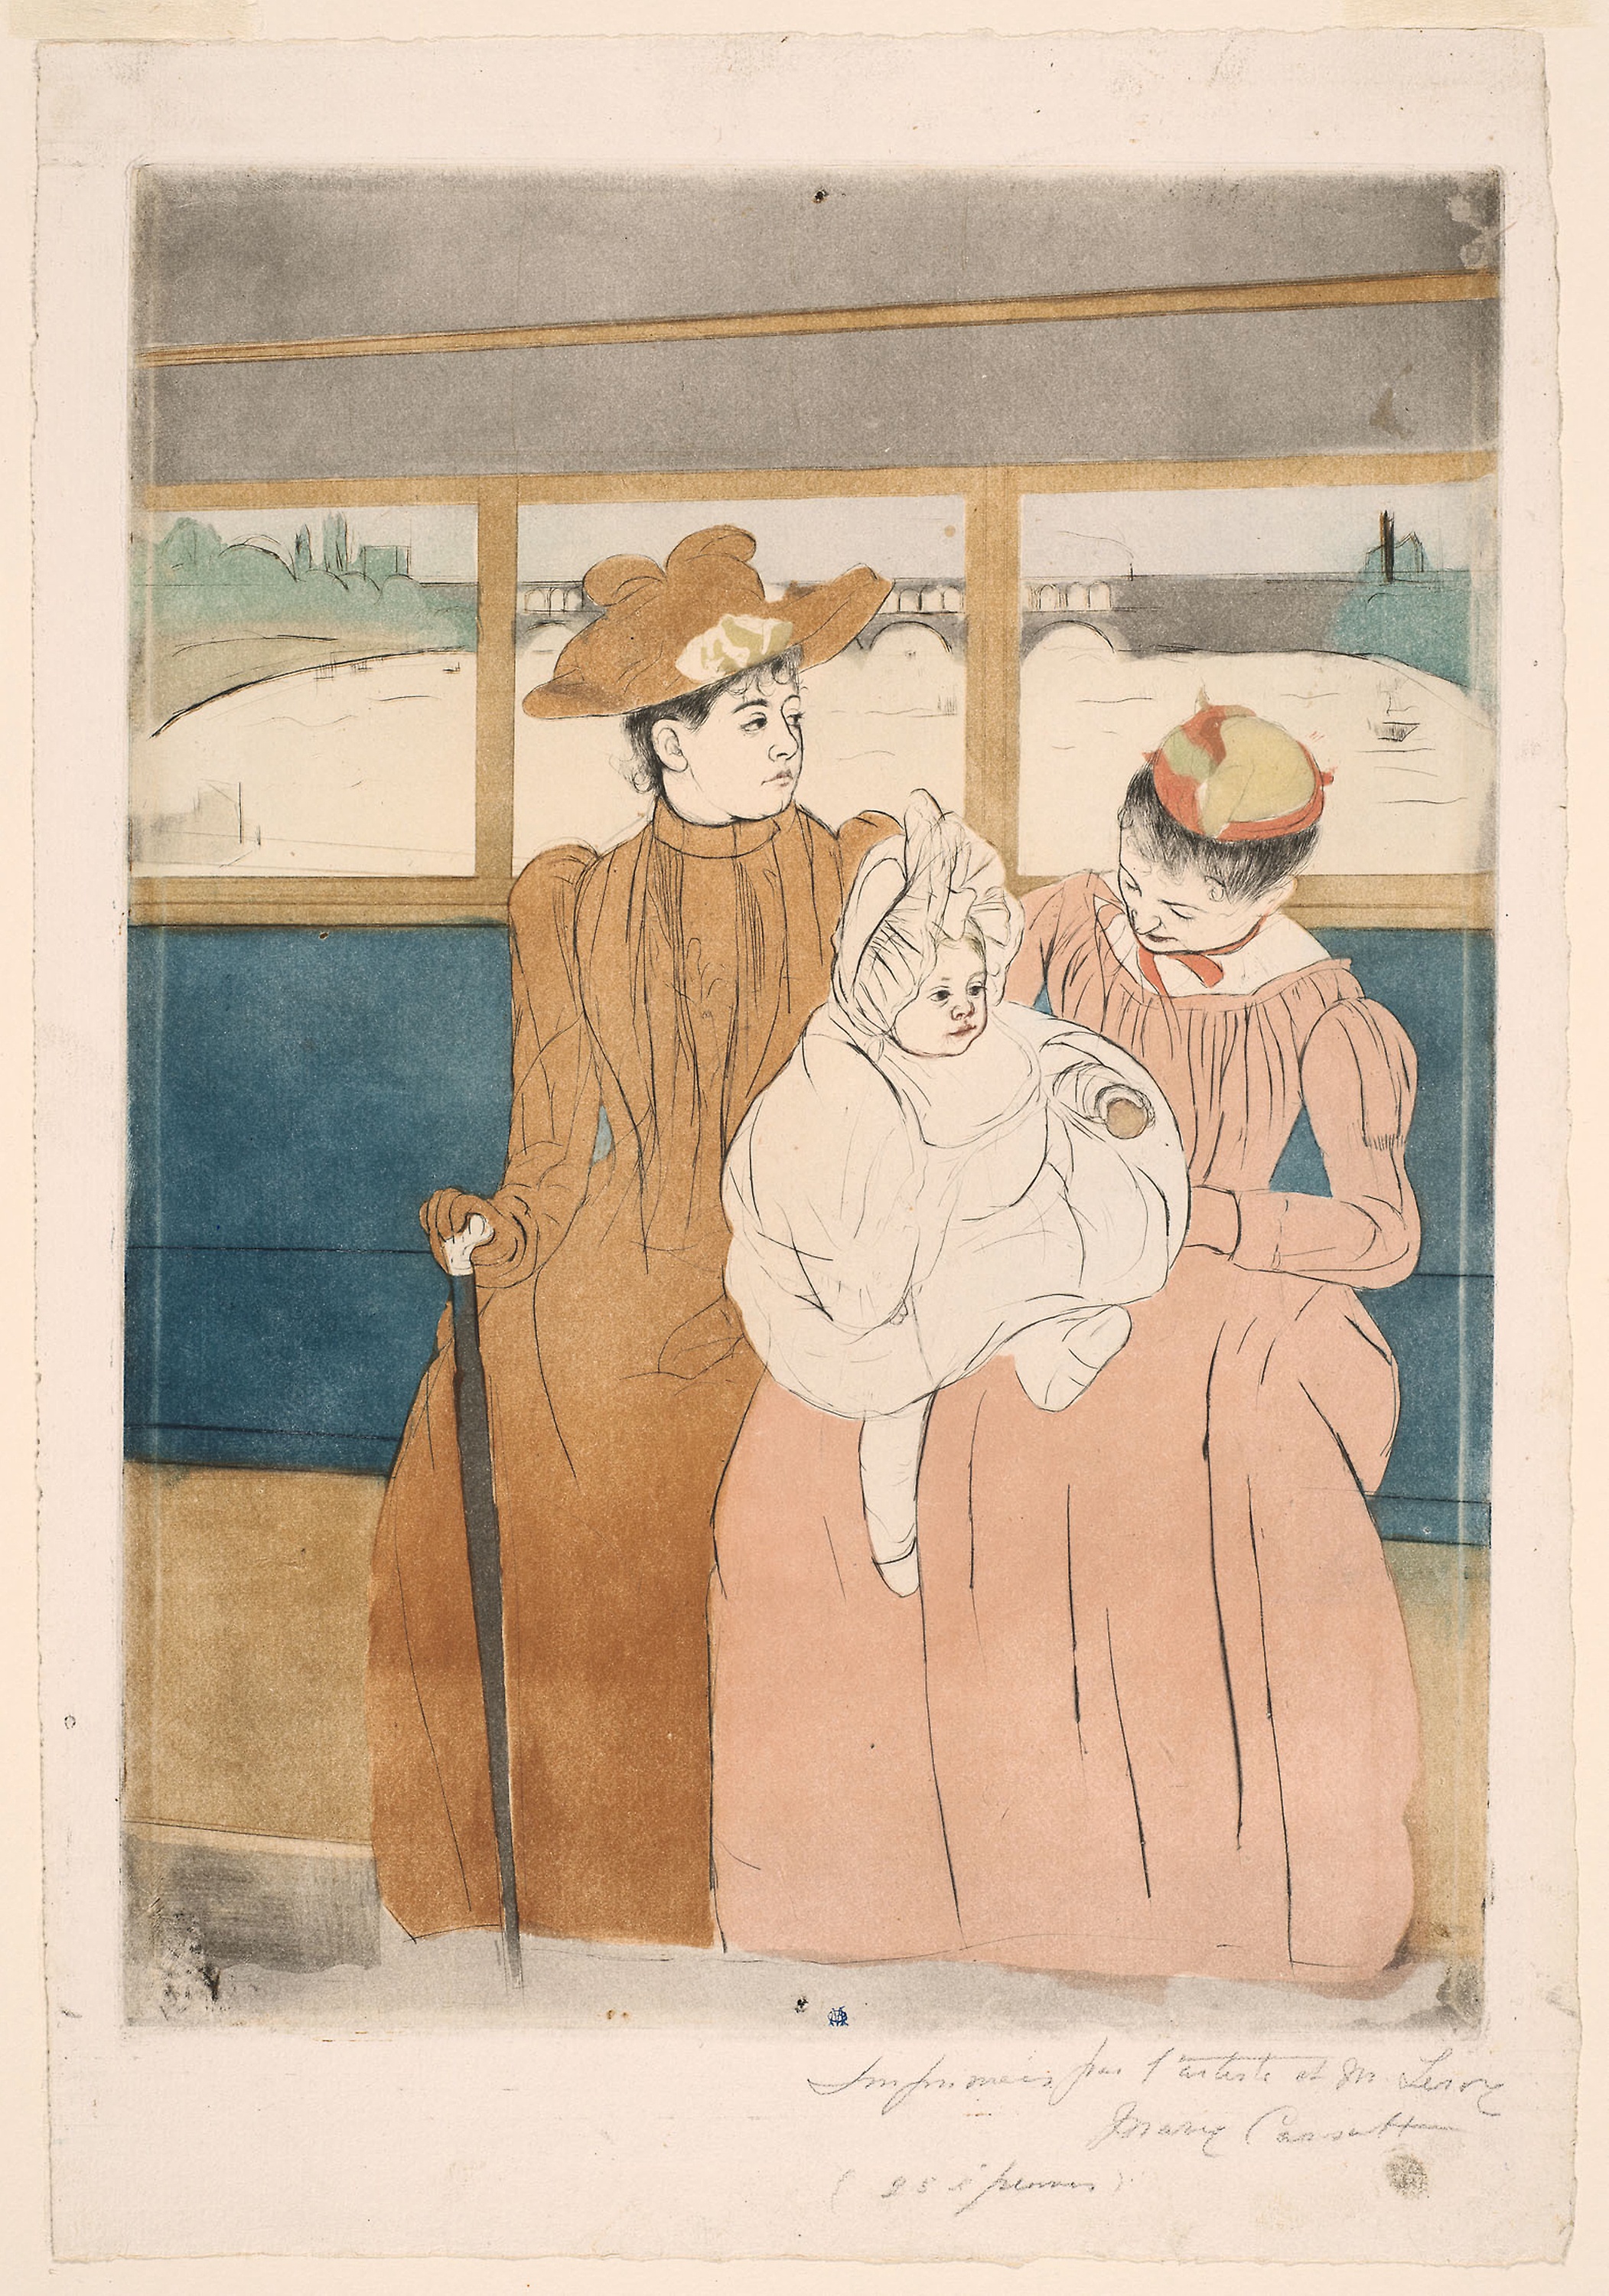
art, painting, watercolor paint, picture frame, paint, illustration, artwork, modern art, drawing